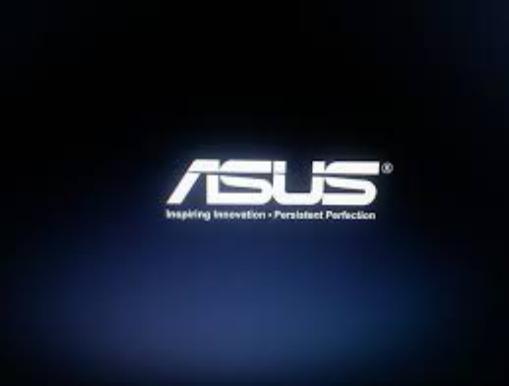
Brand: ASUS
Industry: Electronic